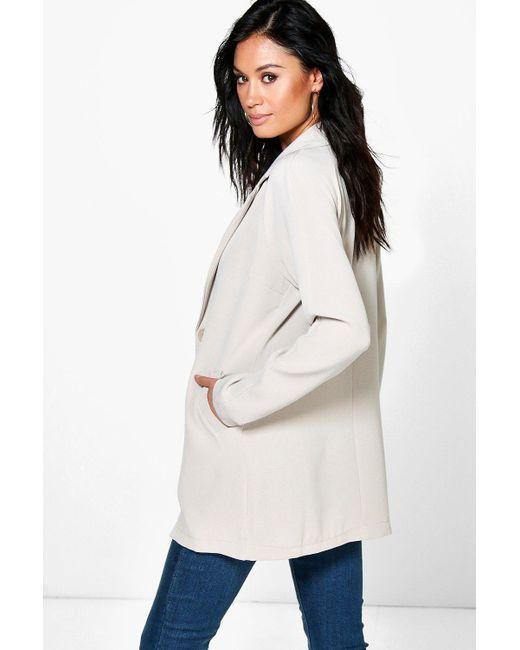
Cremefarbene lange Baumwollbluse für Freizeitkleidung